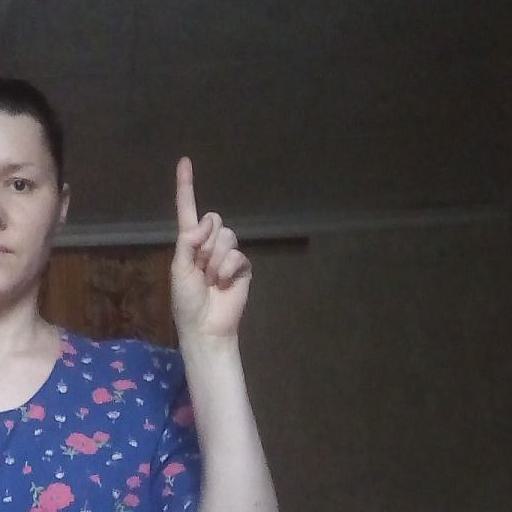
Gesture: one